Mutsurejima Lighthouse

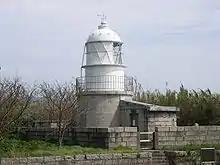
Mutsurejima Lighthouse

is a lighthouse on the island of Mutsurejima, which is administered by Shimonoseki, Yamaguchi, Japan.